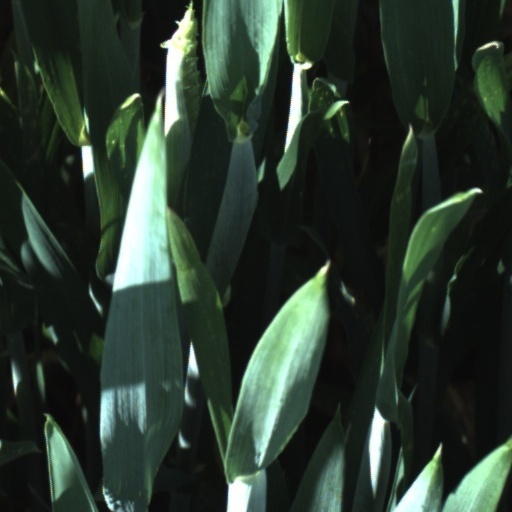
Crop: wheat